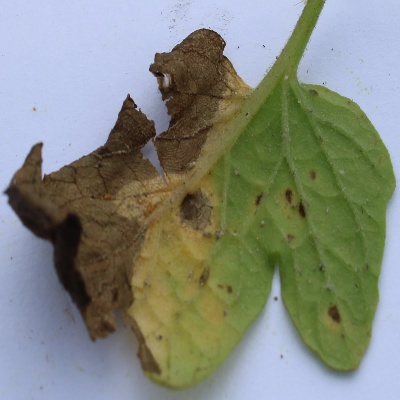
Crop: Tomato
Condition: leaf blight